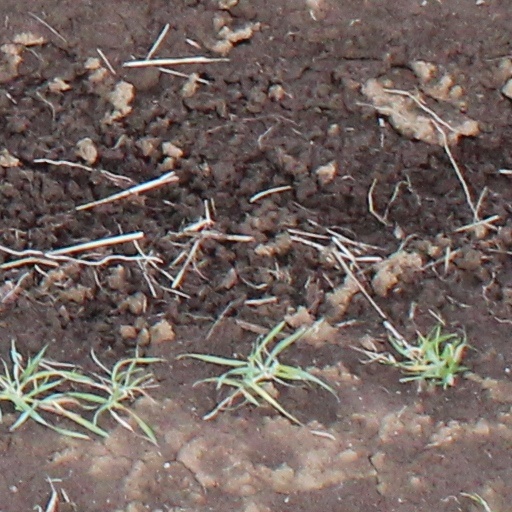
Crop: wheat